Chrysorthenches glypharcha

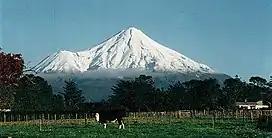
Mt Taranaki, type locality of this species.

This species is endemic to New Zealand and has been found on both the North and South Islands. As well as the type locality this species has been observed at the Motueka Valley, Arthur's Pass and Christchurch.